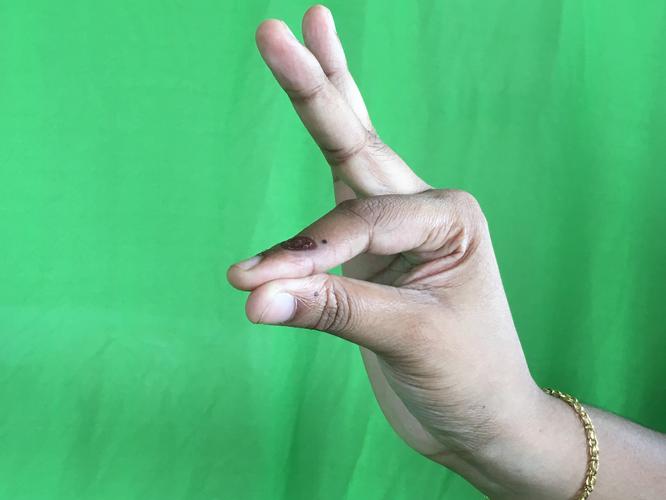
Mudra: Hamsasyam
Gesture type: single_hand